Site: brandenburg
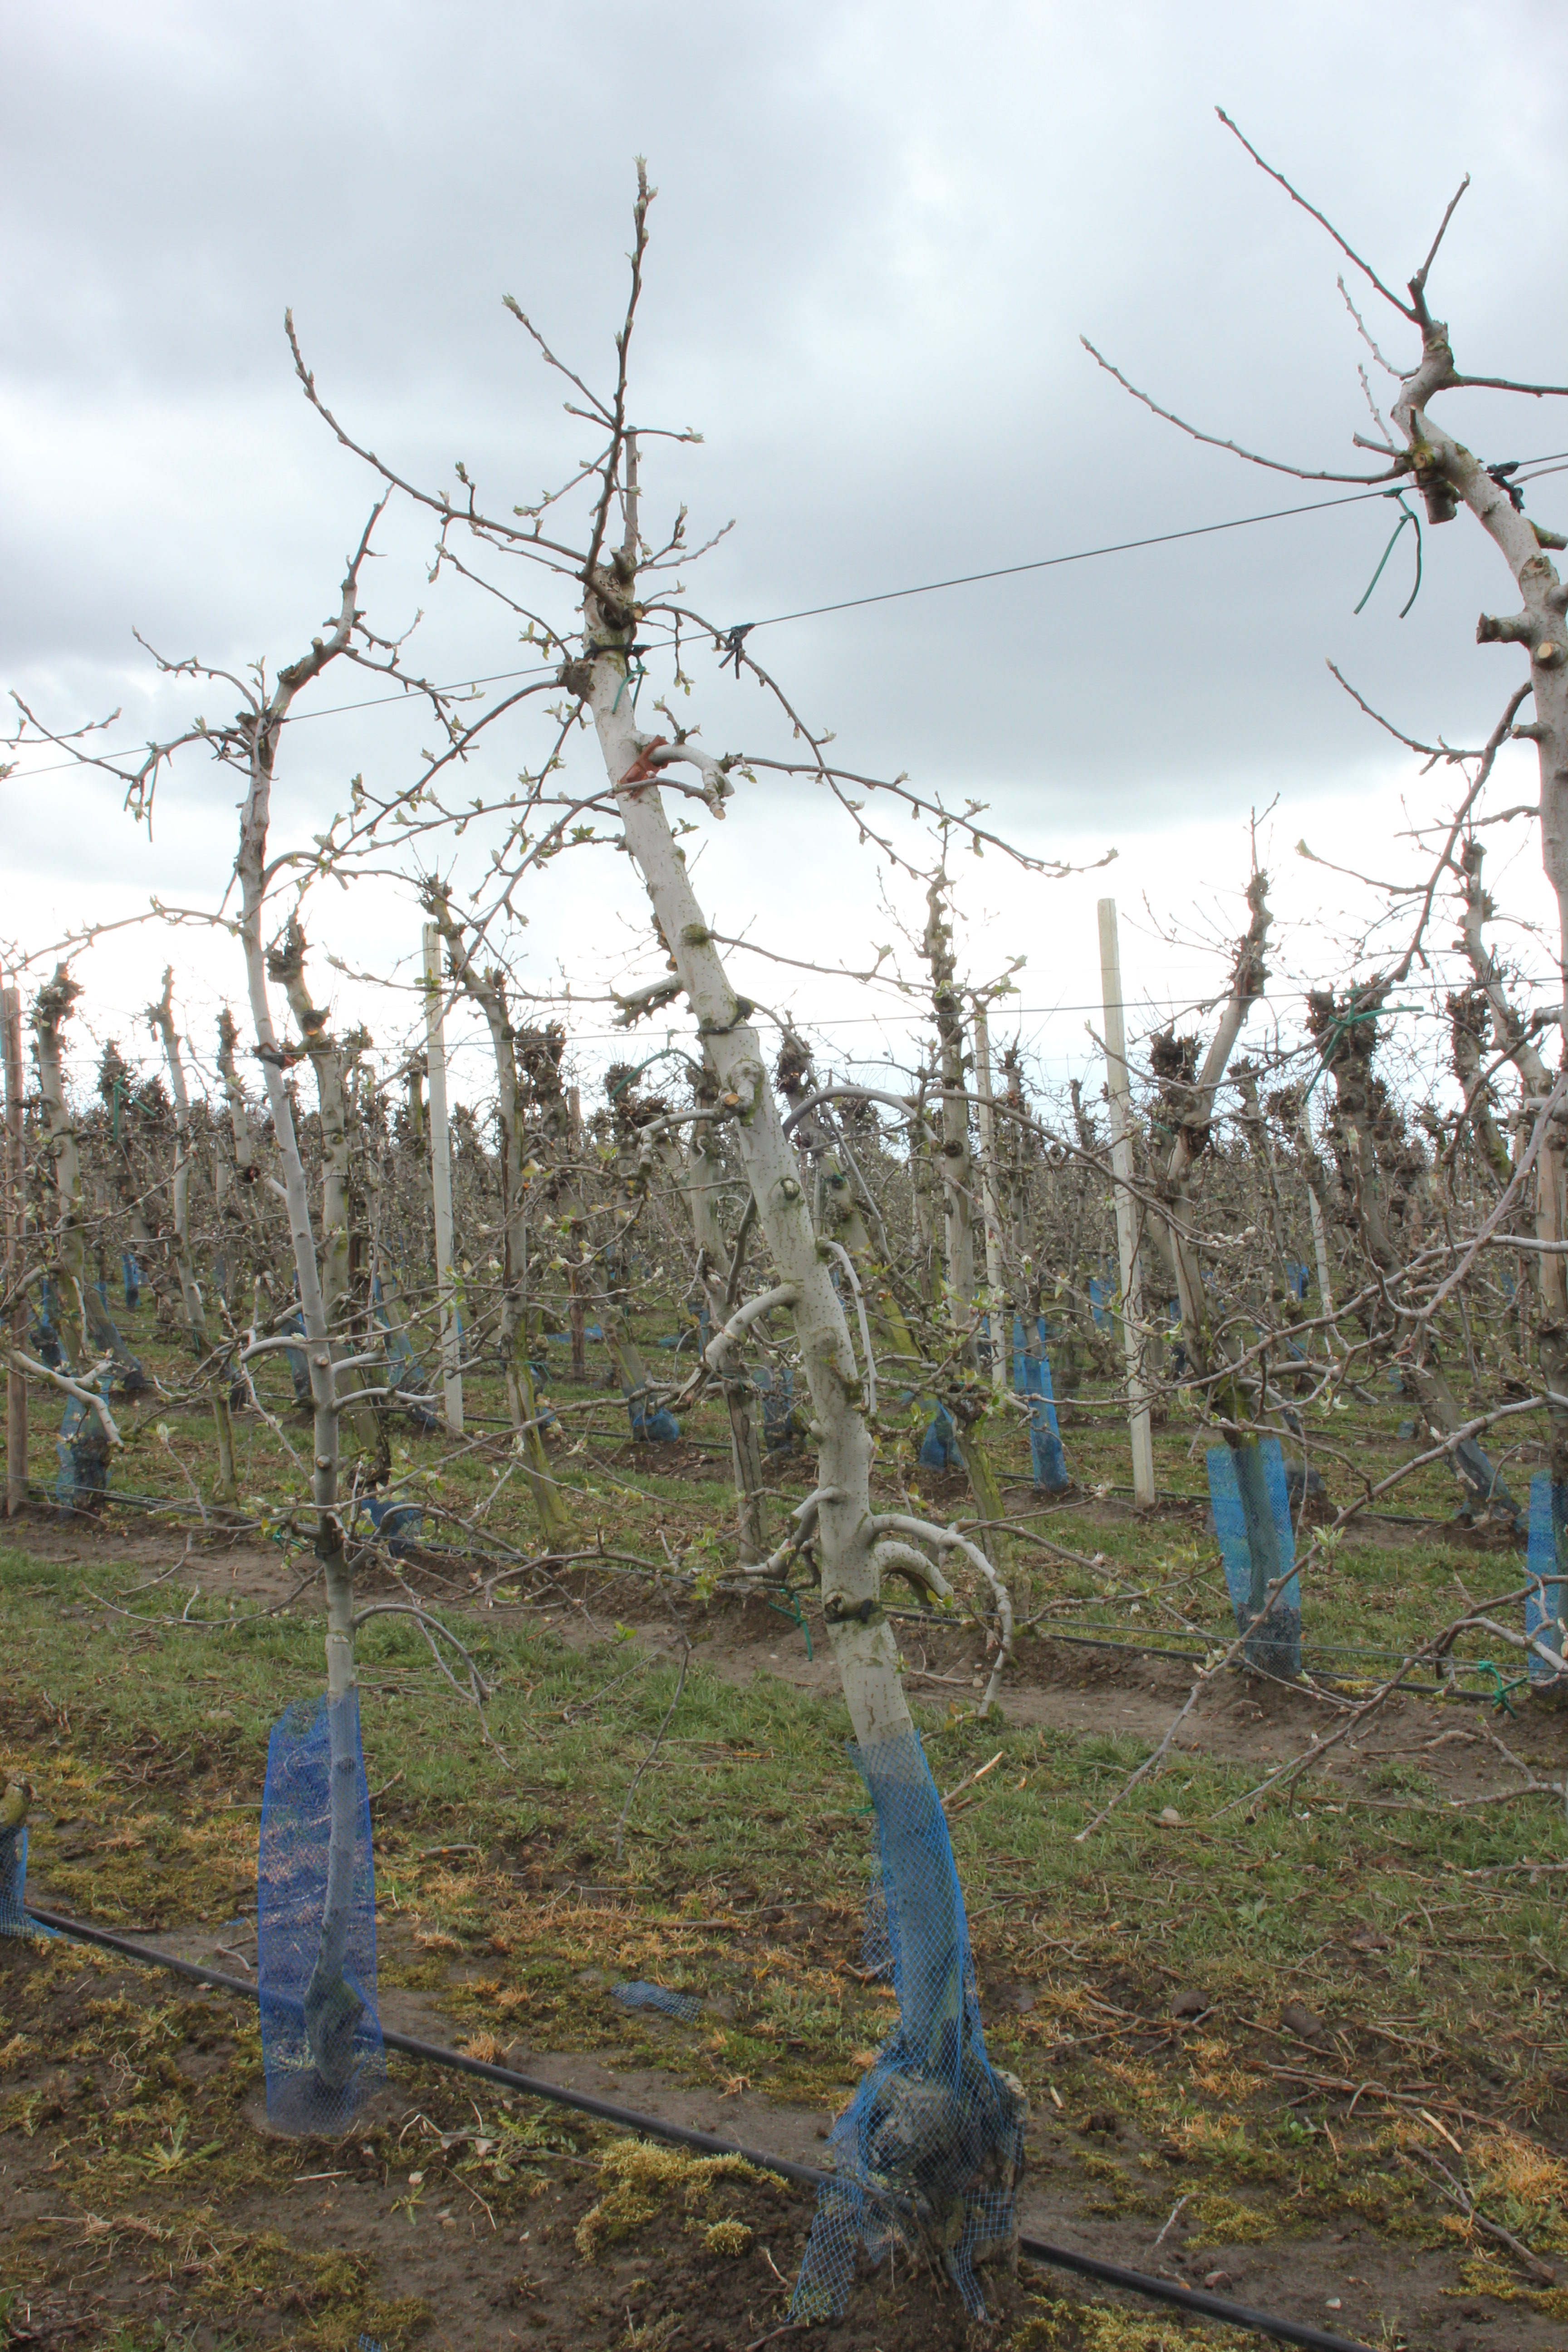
Growth stage (BBCH 55): Inflorescence emergence